Owen (musician)

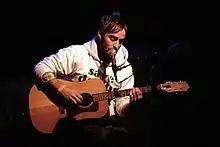

Owen is the primary solo project of American musician Mike Kinsella. The project features soft melodies and complex acoustics, combining acoustic guitar with keyboard, other guitars, vocals, and drums.